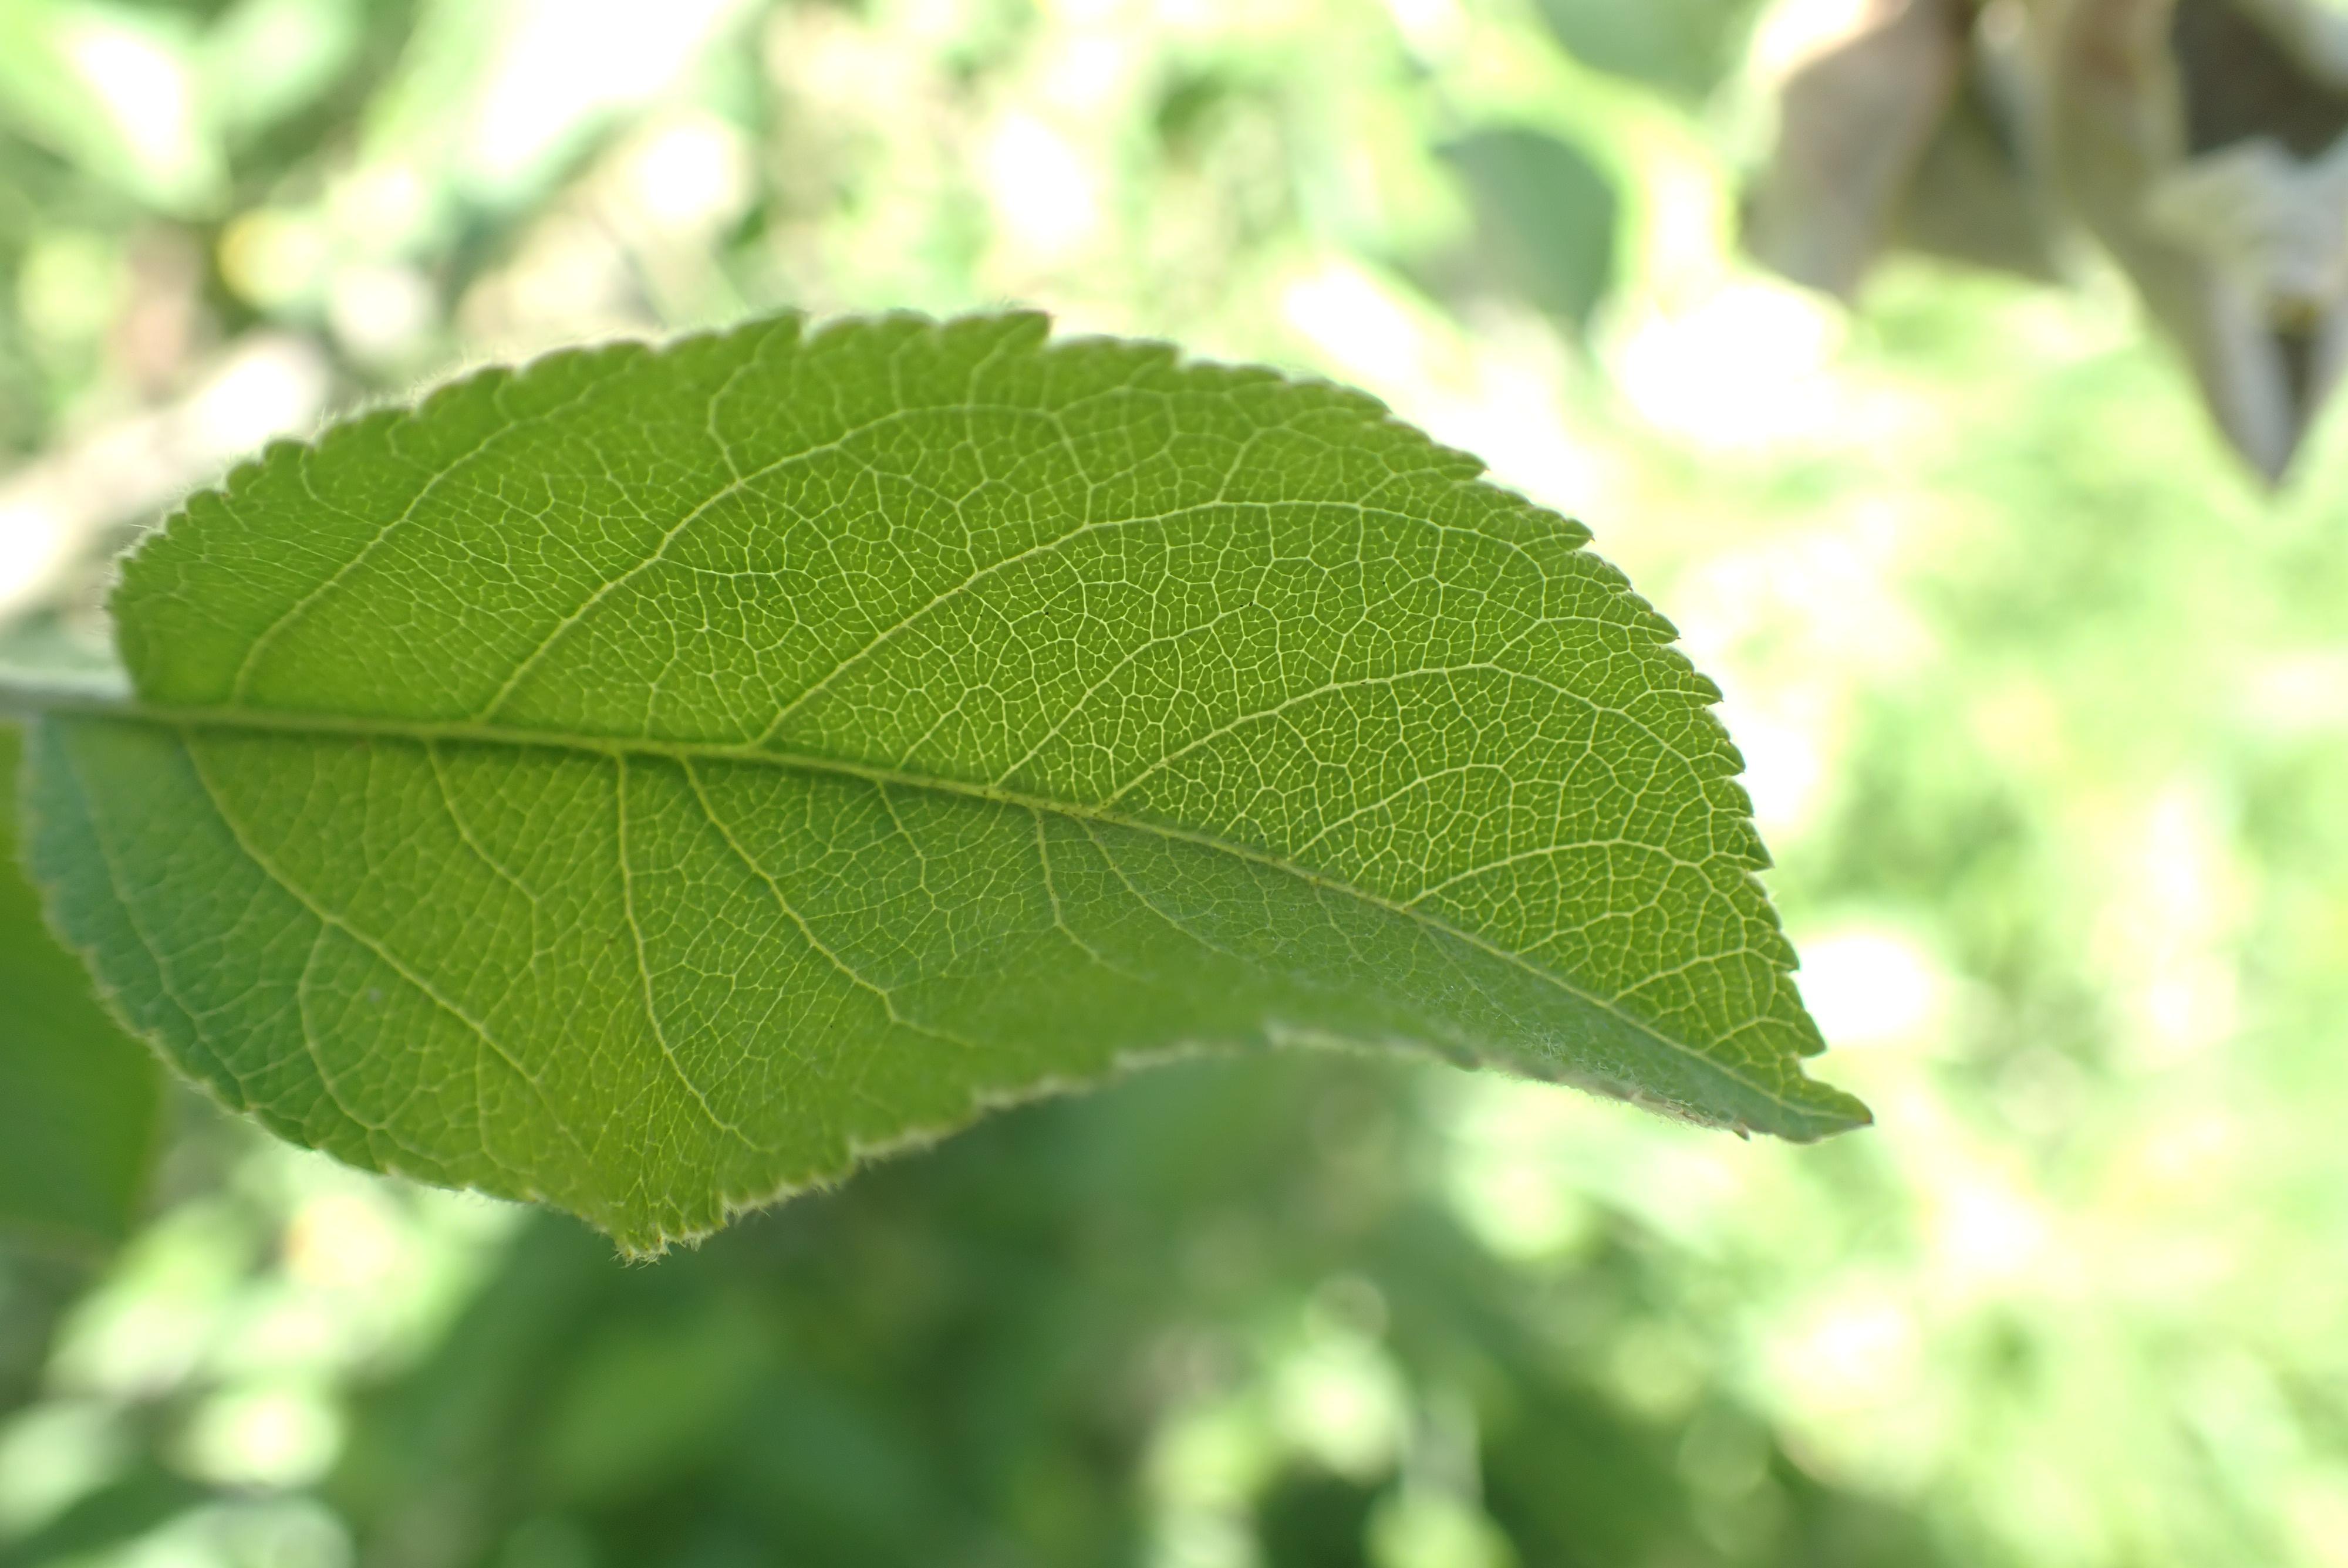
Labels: healthy